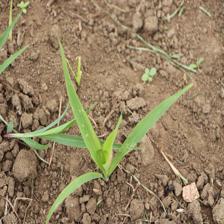
Label: Sorghum